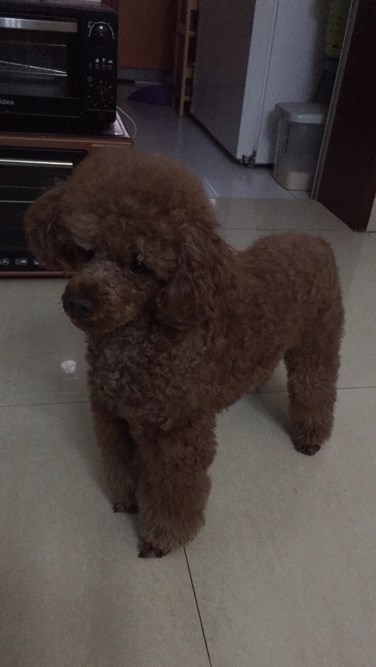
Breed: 2925-n000114-toy_poodle